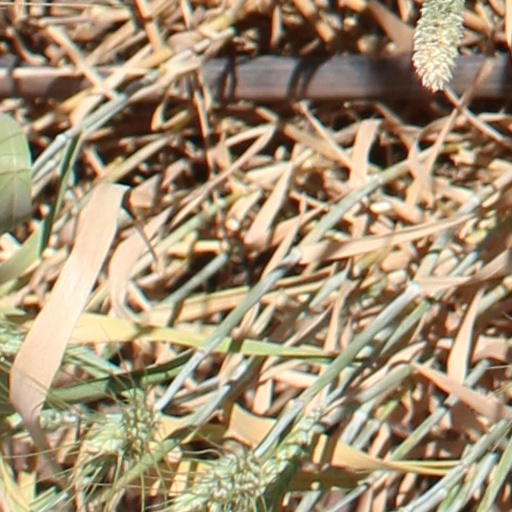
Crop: wheat